Sudhindra Tirtha

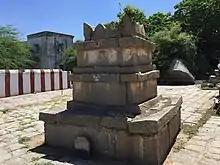
The tomb or "Brindavana" of Sudhindra Tirtha in Anegundi, Gangavathi

Sudhindra Tirtha (1596 - 1623) was a Dvaita philosopher of aesthetics, dramatist and the pontiff of the matha at Kumbakonam. Unlike his predecessors who mainly dealt with polemics and theology, most of his written works deal with Kavya ("poetry"), Alankara ("figure of speech") and Nataka ("drama"), which is considered unique in history of Dvaita literature. He is also notable as a disciple of Vijayendra Tirtha, engaging in scholarly debates across the subcontinent and for mentoring Raghavendra Tirtha who succeeded him as the pontiff of the matha at Kumbakonam. Regarding his oeuvre in the context of Dvaita literature, Sharma notes "he was left us works of real merit, which stand out like oases in the dreary desert of theological writings". His works are characterised by alliterations, elegance and simplicity.